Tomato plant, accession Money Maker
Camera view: vertical (180 deg); turntable rotation: 270 degrees
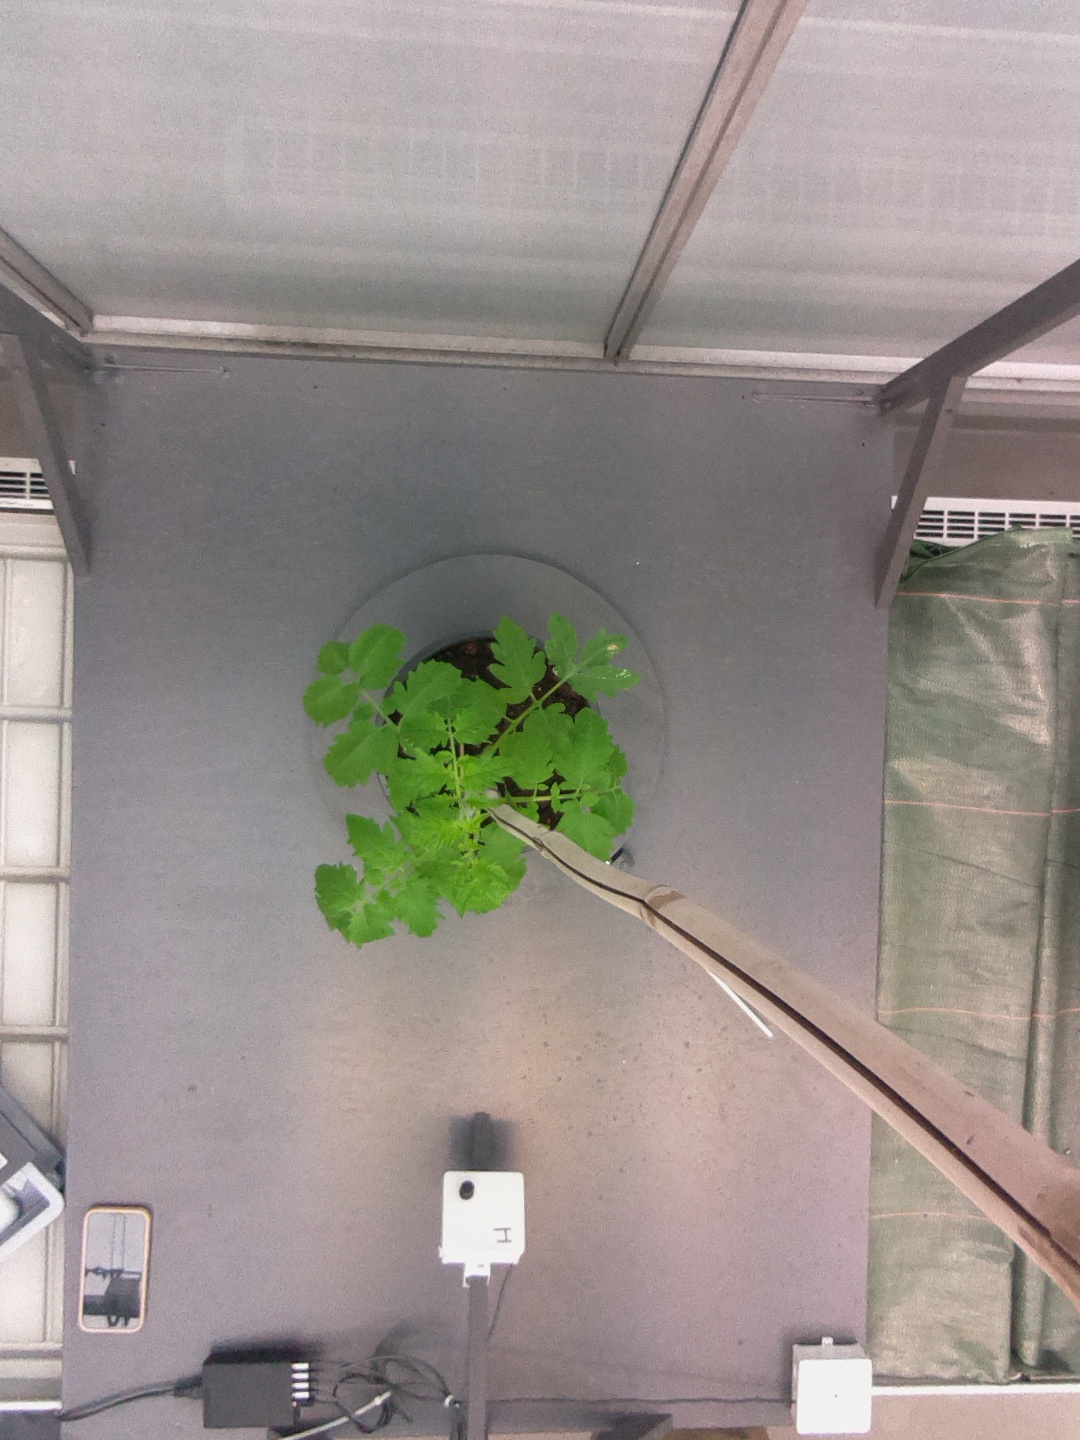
BBCH growth stage 13: 6 of true leaves visible